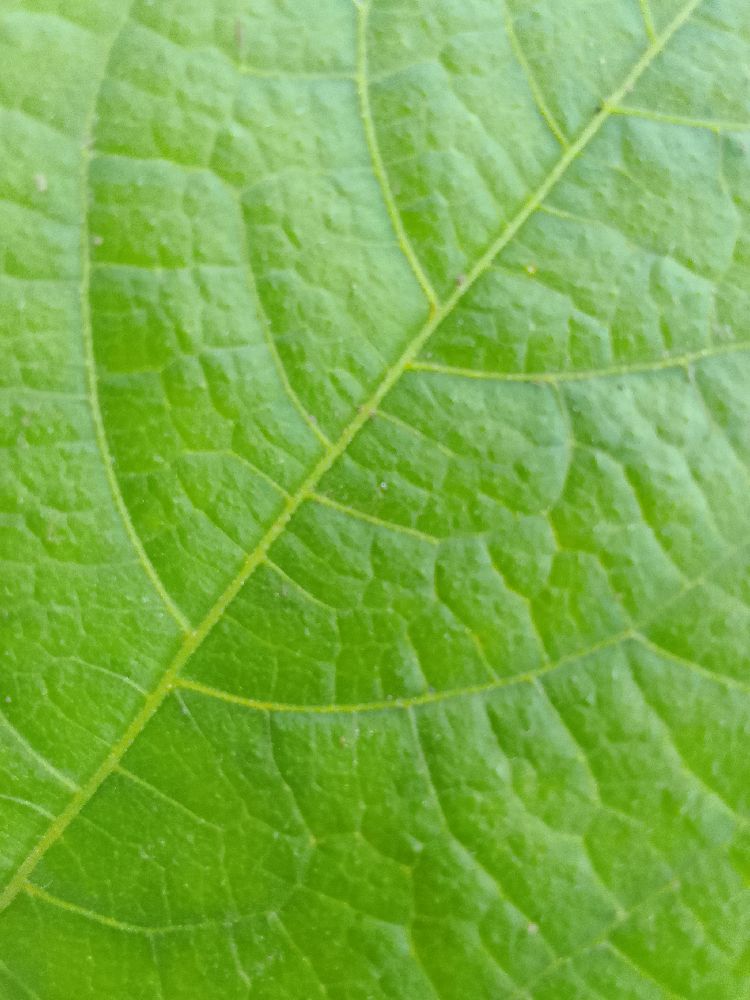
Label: healthy